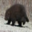
Label: porcupine